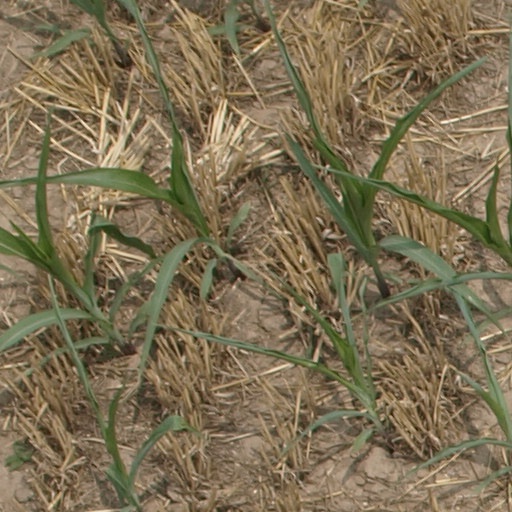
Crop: maize; corn